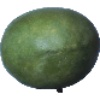
Label: mango